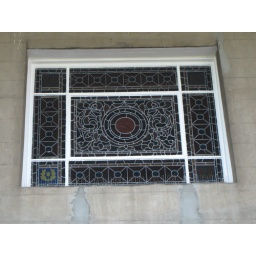
The stained-glass window over the main door has the Church of Scotland's seal in it.